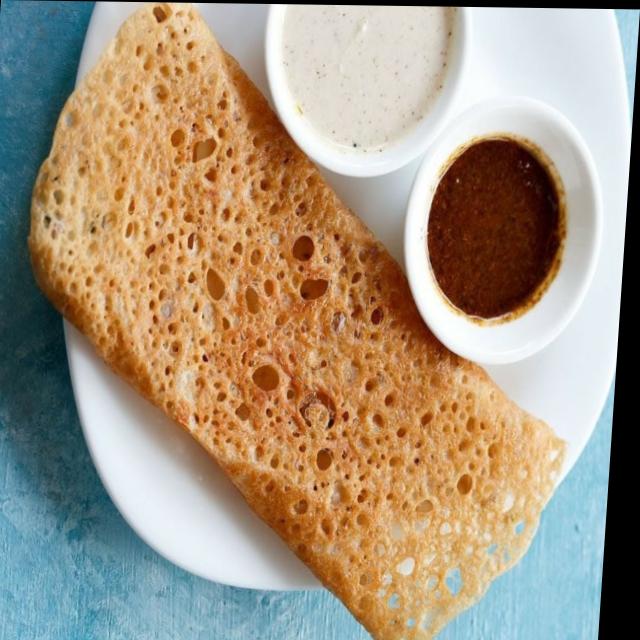
Dish: masala_dosa